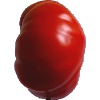
Label: Tomato 3